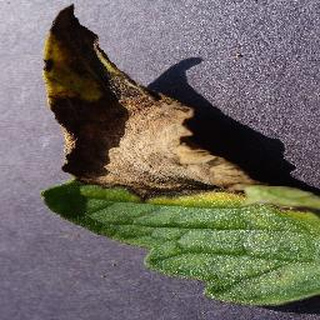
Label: tomato_late_blight